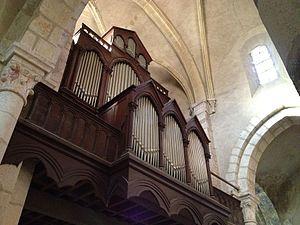
Orgue de Nantua (Ain)
Cette page dresse la liste non exhaustive des principaux orgues de l'Ain.
Cette liste prend en compte les orgues de Rhône-Alpes classés uniquement, au titre objet ou immeuble, que ce soit pour leur buffet ou leur partie instrumentale et répertoriés dans la base Palissy des Monuments historiques de France. La section Reprises recense les modifications les plus importantes. Dans certains cas le classement du buffet intègre également la tribune. À défaut de précision, le classement est réputé acquis au titre objet mais les initiales I.D. signifient au titre Immeuble par Destination et I. au titre Immeuble.
Cet article recense les orgues protégés aux monuments historiques en Rhône-Alpes, France.